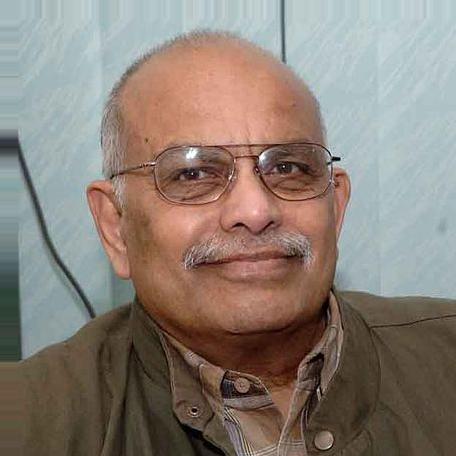
Age: 72